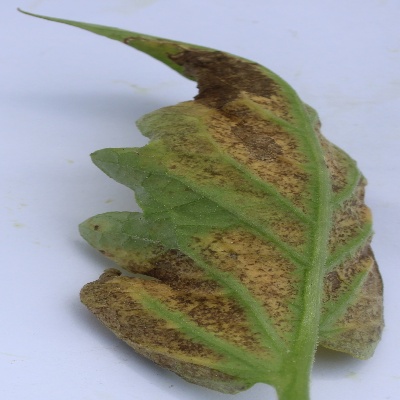
Crop: Tomato
Condition: septoria leaf spot